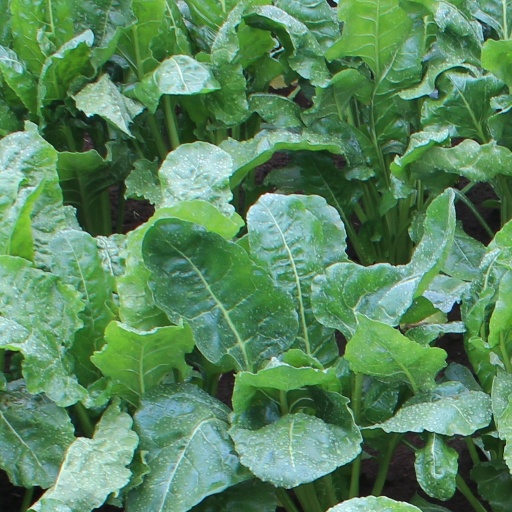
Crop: sugar beet